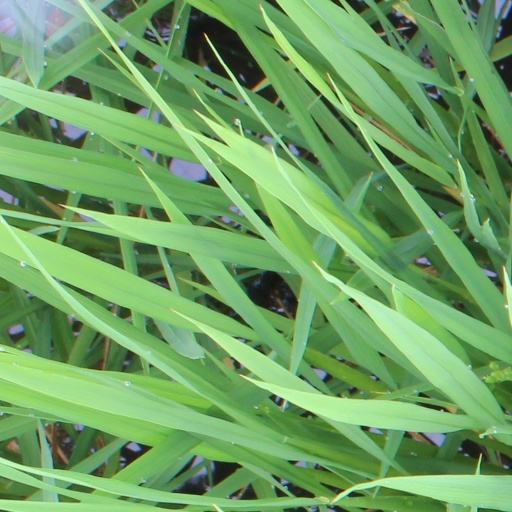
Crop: rice